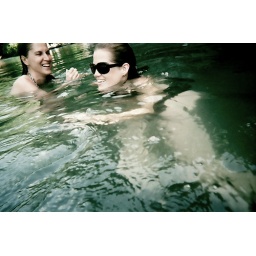
girls in the water